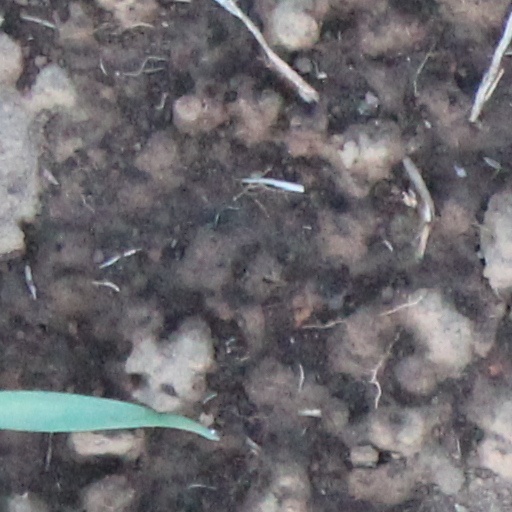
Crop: wheat